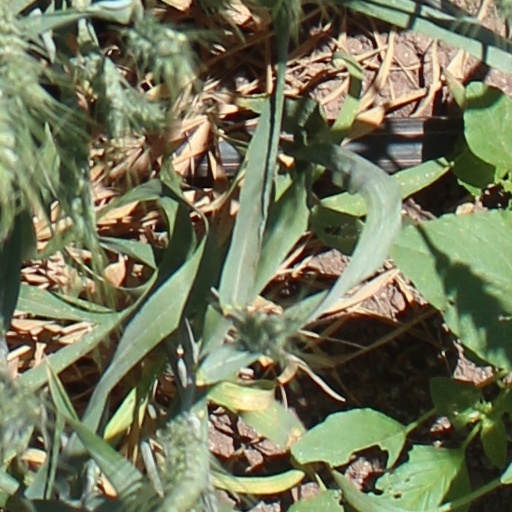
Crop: wheat